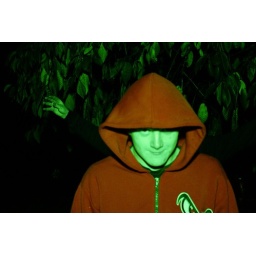
green cup over a flash gun at night with russell the red is unaffected giving a comlimentry colour look